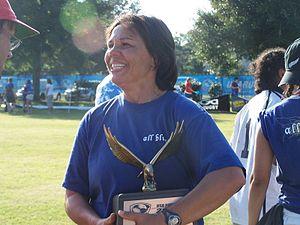
Le rugby à XV est un sport mineur aux États-Unis. Sport en développement, il est joué au niveau des jeunes, des lycées, des clubs sportifs, des semi-professionnels et des professionnels. L'IRB considère que l'équipe nationale est une équipe de deuxième division, donc une équipe au statut « amateur », pas comparable avec l'élite de ce sport, comme l'Australie, la Nouvelle-Zélande, l'Afrique du Sud, l'Angleterre, ou le pays de Galles.